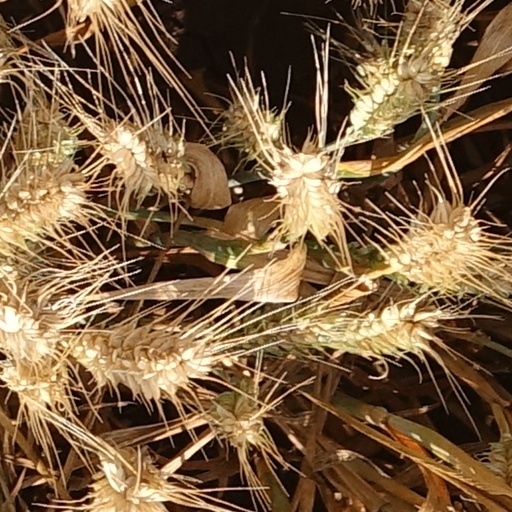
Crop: wheat